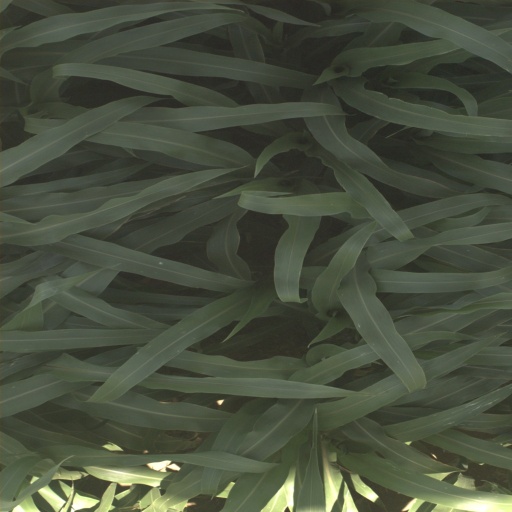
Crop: sorghum